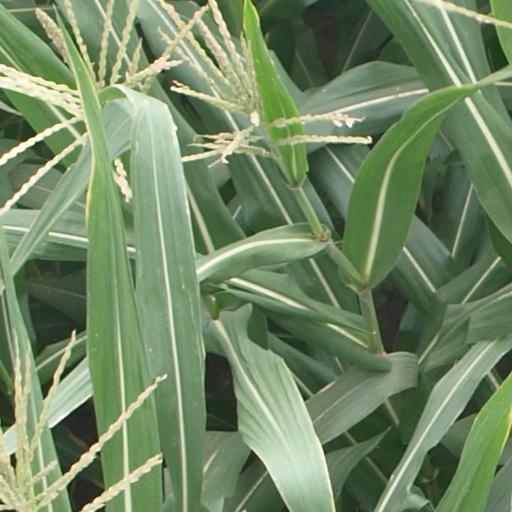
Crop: maize; corn